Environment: real
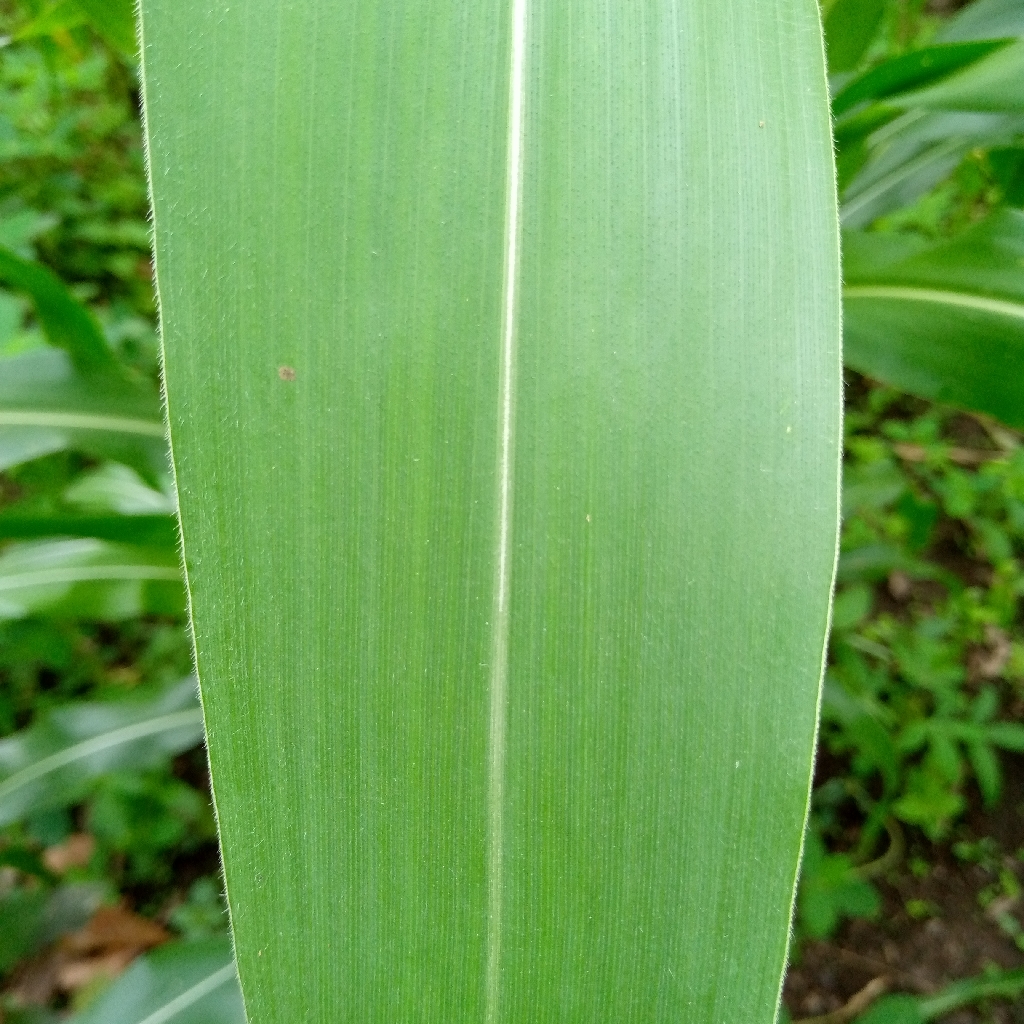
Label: healthy